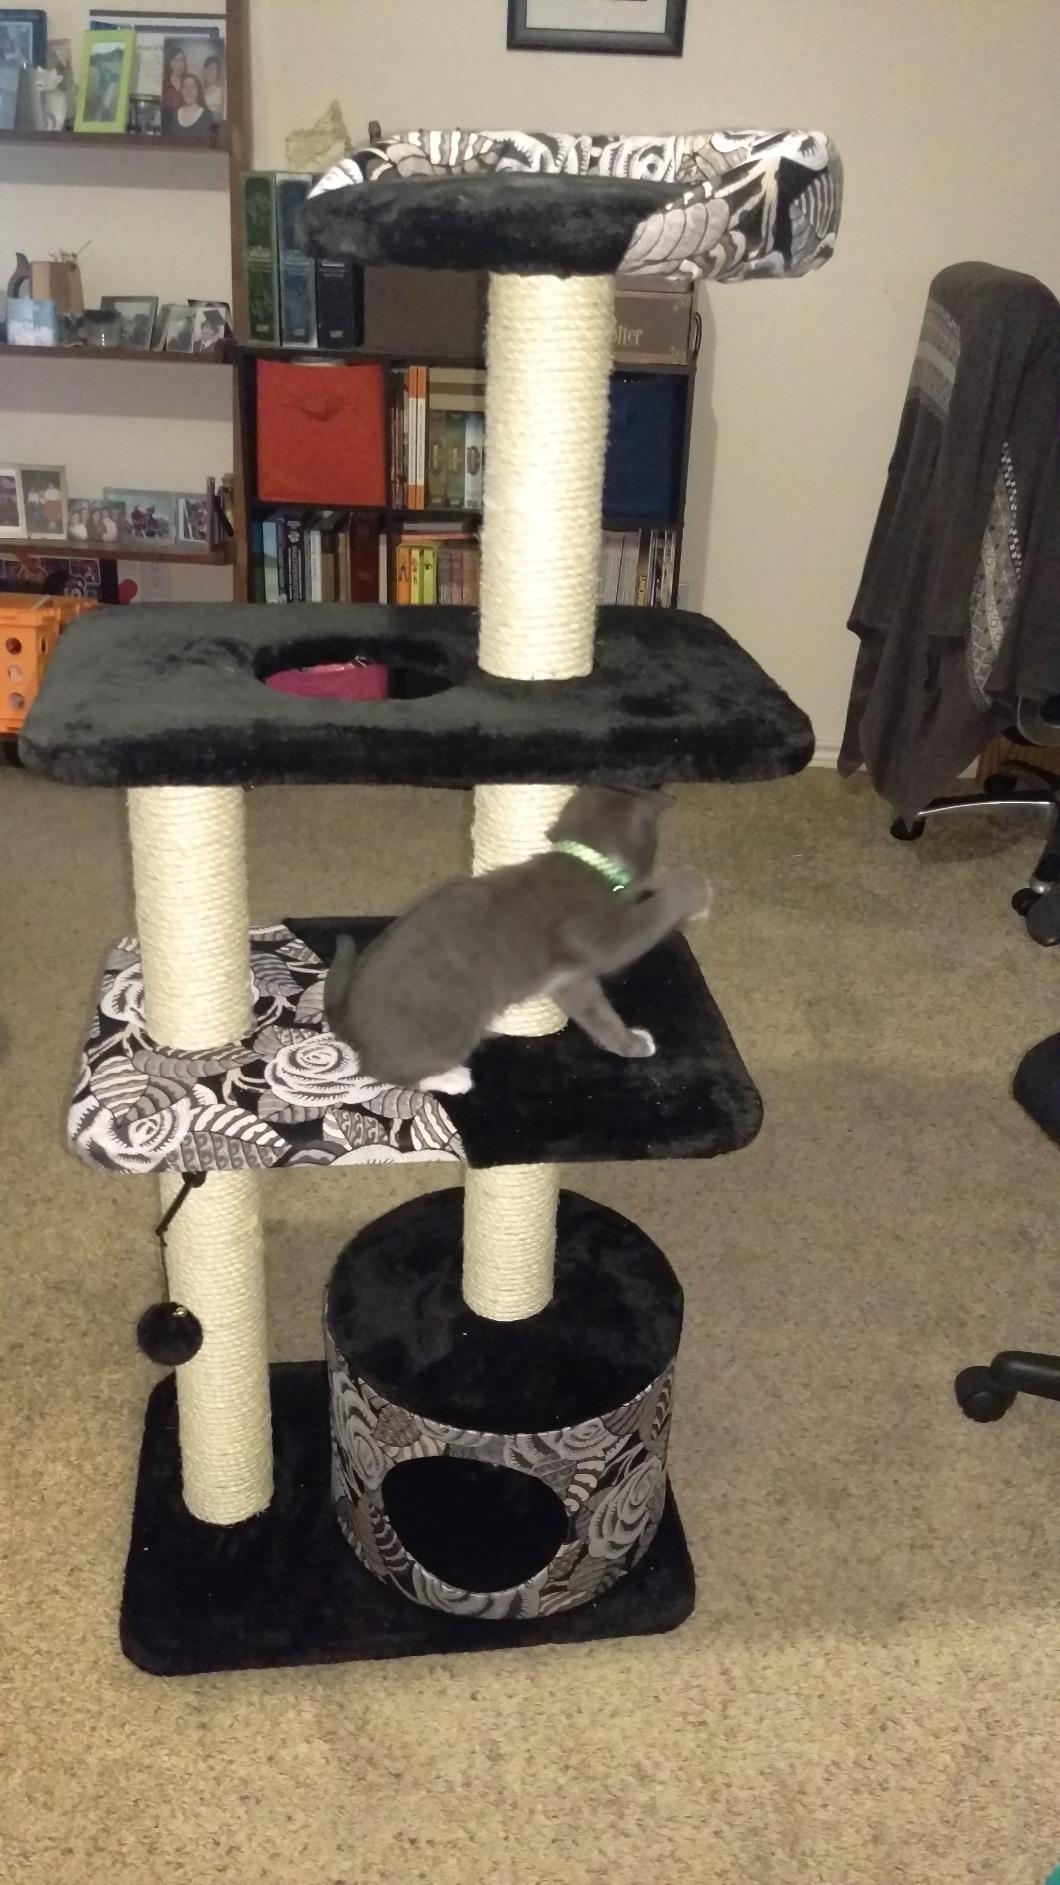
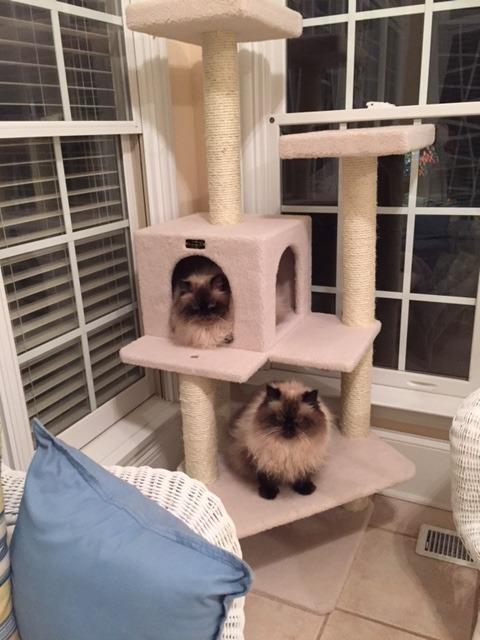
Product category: items_cat tree
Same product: no